Elizabeth Lucy

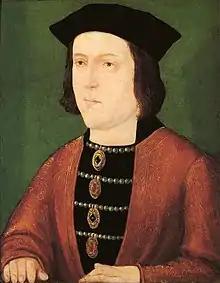
Elizabeth's lover Edward IV

Lucy's family background is not known. The Victorian historian James Gairdner refers to her as a "courtesan of obscure birth". However, Thomas More calls her "dame" Elizabeth, portraying her as a naive girl seduced by Edward. He states that Edward's mother, enraged by her son's marriage to Elizabeth Woodville after he had already made Lucy pregnant, had stated that Lucy was legally engaged to him ("precontracted"). Lucy denied they had been officially engaged but said, "his grace spoke such loving words to her, she verily hoped he would have married her, and if it had not been for such kind words she would never have shown such kindness to let him to kindly get her with child." More goes on to assert that Richard III later revived the claim in order to declare Edward's children by Elizabeth illegitimate, and thereby take the throne for himself. However, it was later discovered that Richard had in fact named Eleanor Butler as Edward's precontracted wife. Butler was already dead, and could not therefore be questioned about the claim.